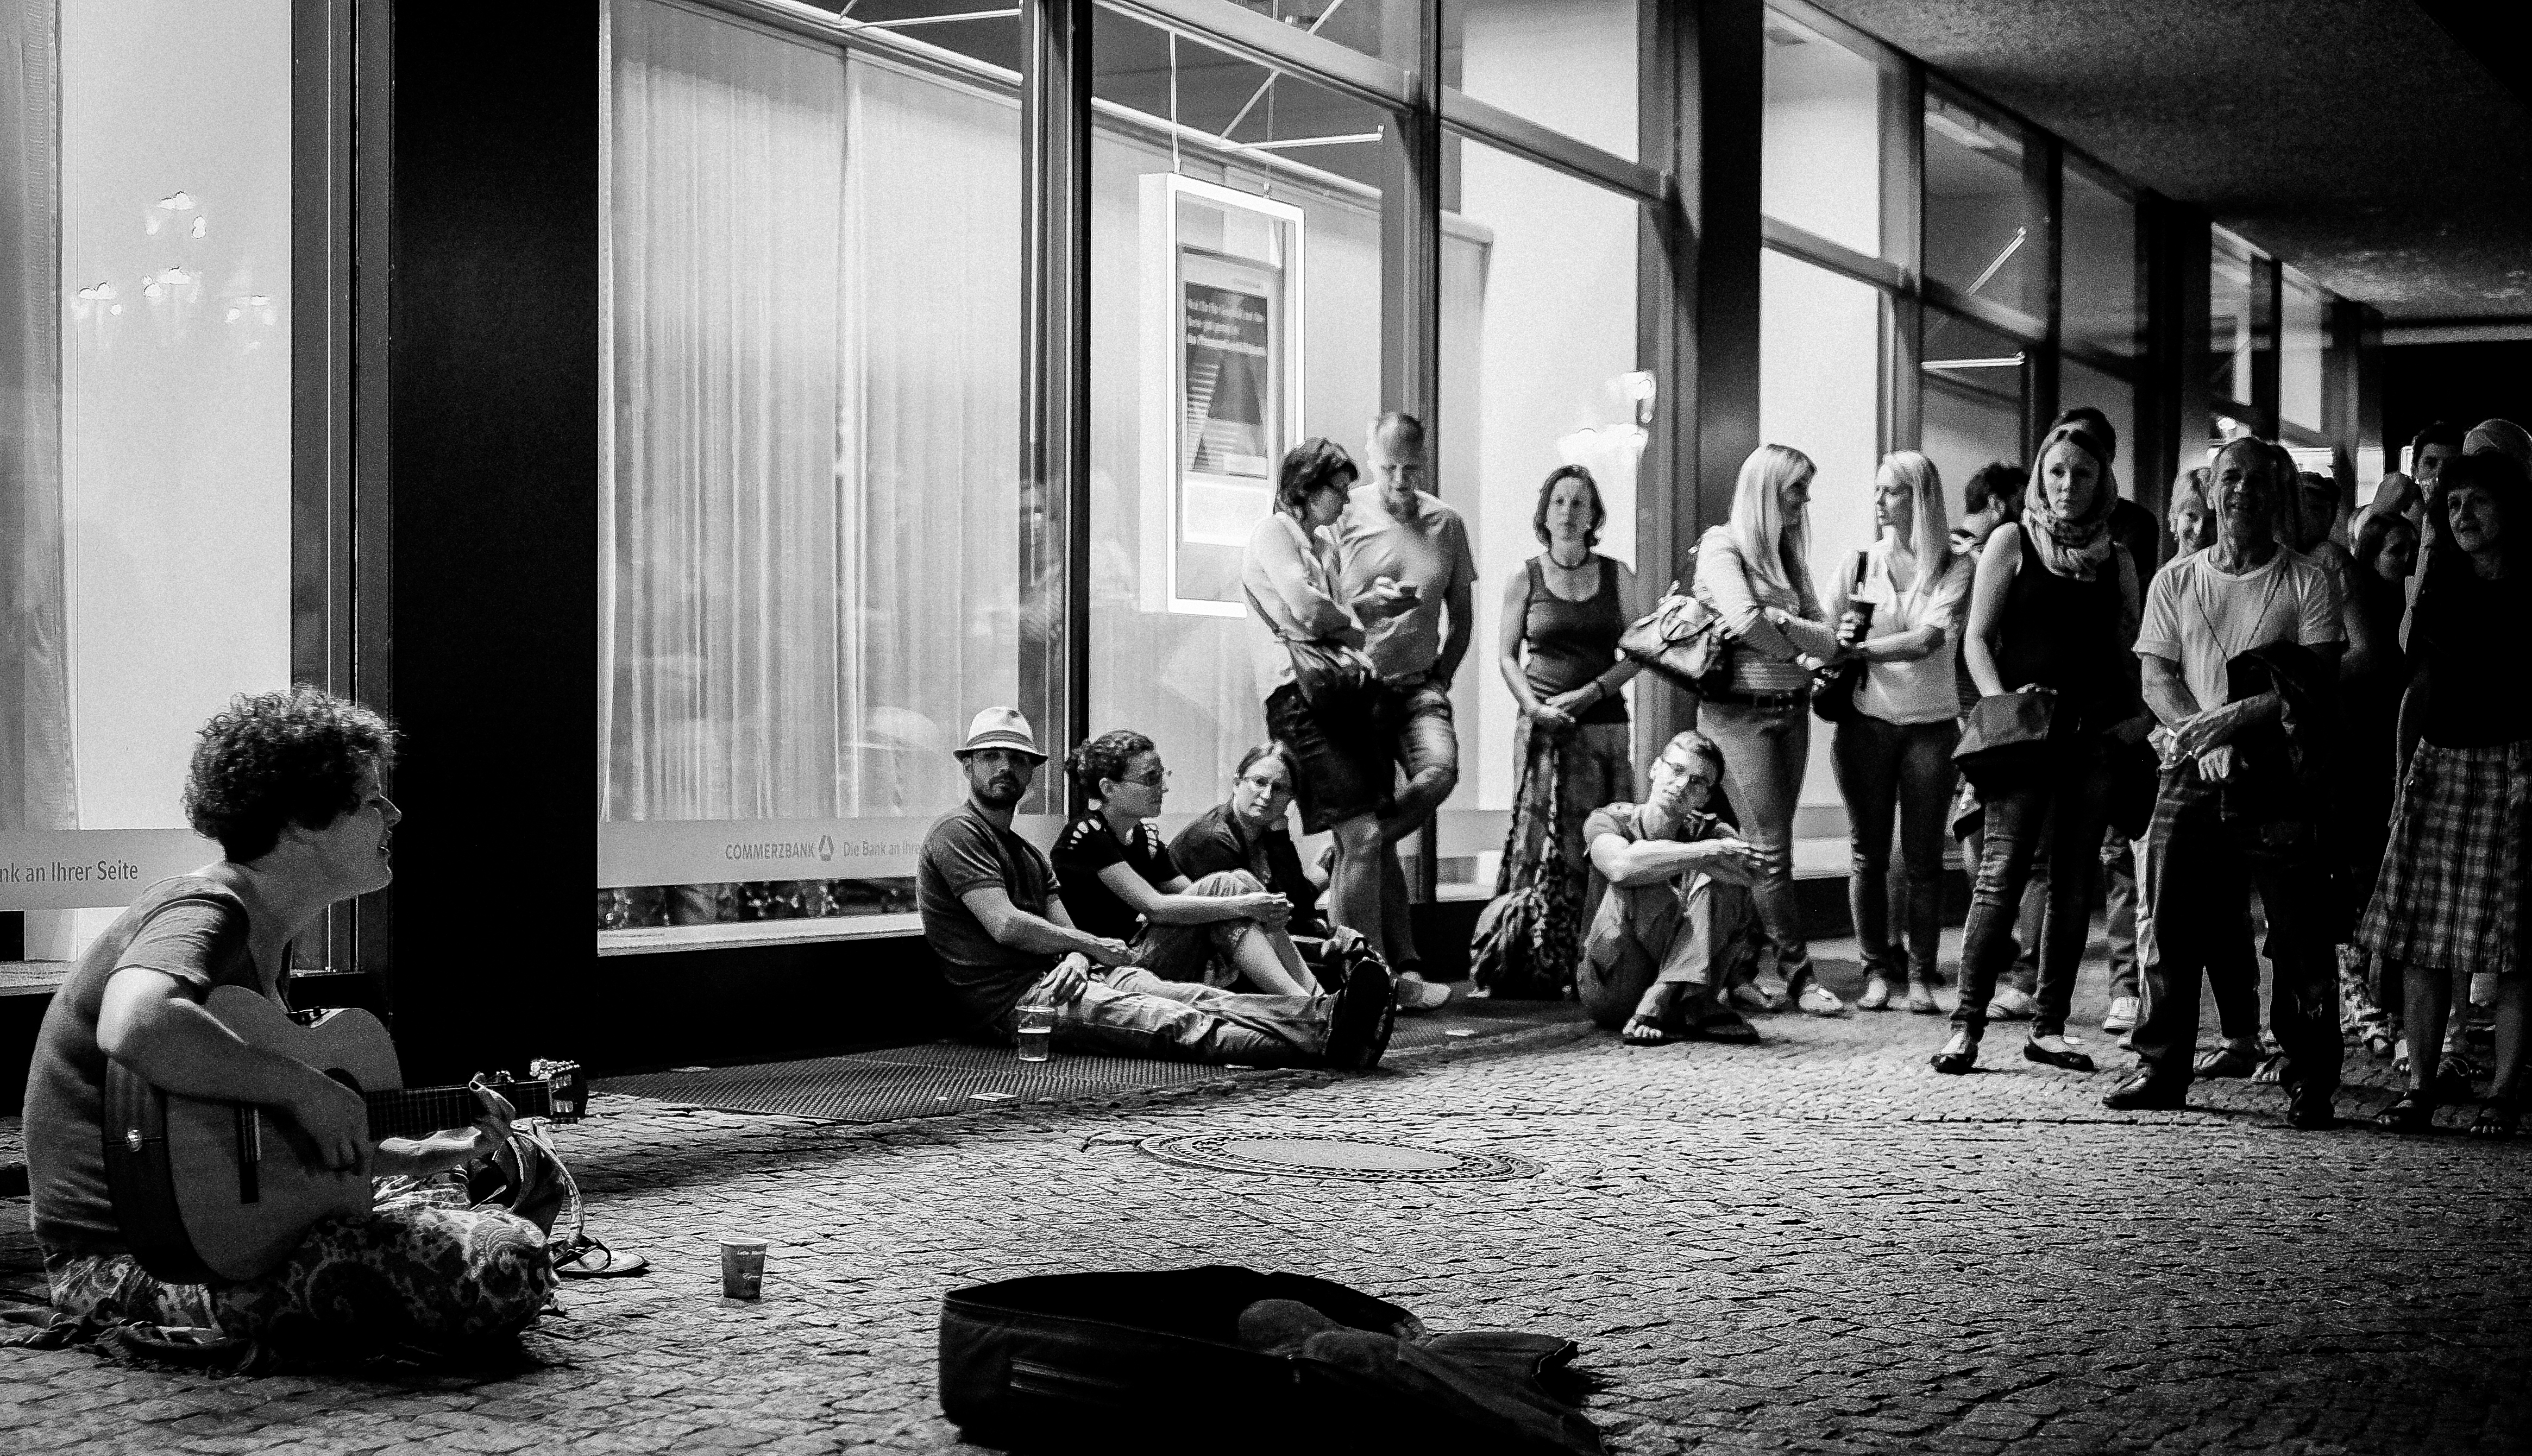
music, black and white, people, road, street, photography, city, urban, crowd, audience, black, monochrome, stadt, photograph, germany, deutschland, bayern, bavaria, musik, nuremberg, unterhaltung, bardentreffen, st dtisch, n rnberg, publikum, iamtheentertainer, monochrome photography, social group